Pinball Quest

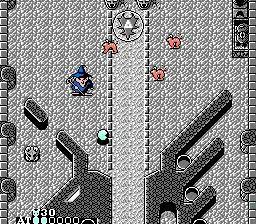
Fighting a boss battle

The game includes four modes: a story-driven "RPG mode" as well as "Circus," "Viva! Golf," and "Pop! Pop!"